Gąsawa massacre

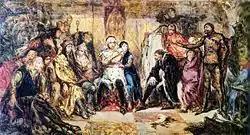
"The Gąsawa Congress", by Matejko. Participants in discussion, before the massacre.

Responsibility for the attack is generally ascribed by historians to Świętopełk of Pomerania. Świętopełk's aim was to make the Duchy of Gdańsk Pomerania, which his House of Sobiesław held as regents of the Polish rulers, independent of Piast overlordship. The murder of Leszek the White, Świętopełk's suzerain, thus served his interests. However, several historians have pointed to Duke Władysław Odonic, who had forged an alliance with Świętopełk shortly before the attack, as the main instigator. Odonic's actual target would have been his uncle, Duke Władysław Spindleshanks, with whom Odonic had been involved in a long-running conflict over control of Greater Poland ("Wielkopolska"). Under this hypothesis, Odonic provided information necessary for a successful attack to Świętopełk's men, who actually did the deed.